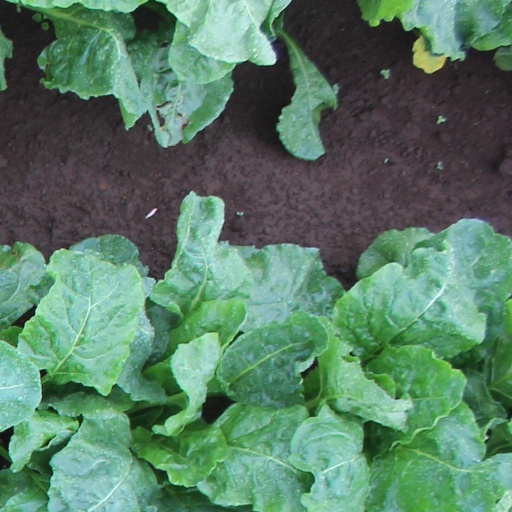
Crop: sugar beet